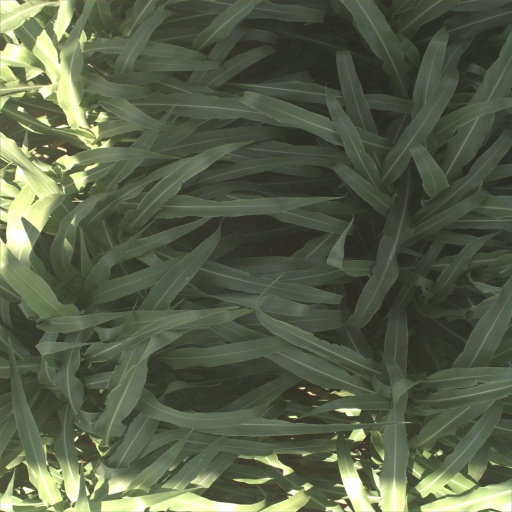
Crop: sorghum